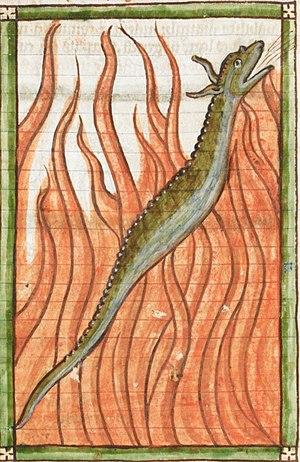
Cette liste regroupe les créatures légendaires, c'est-à-dire des créatures dont l’existence a été l’objet de croyances passées ou actuelles.